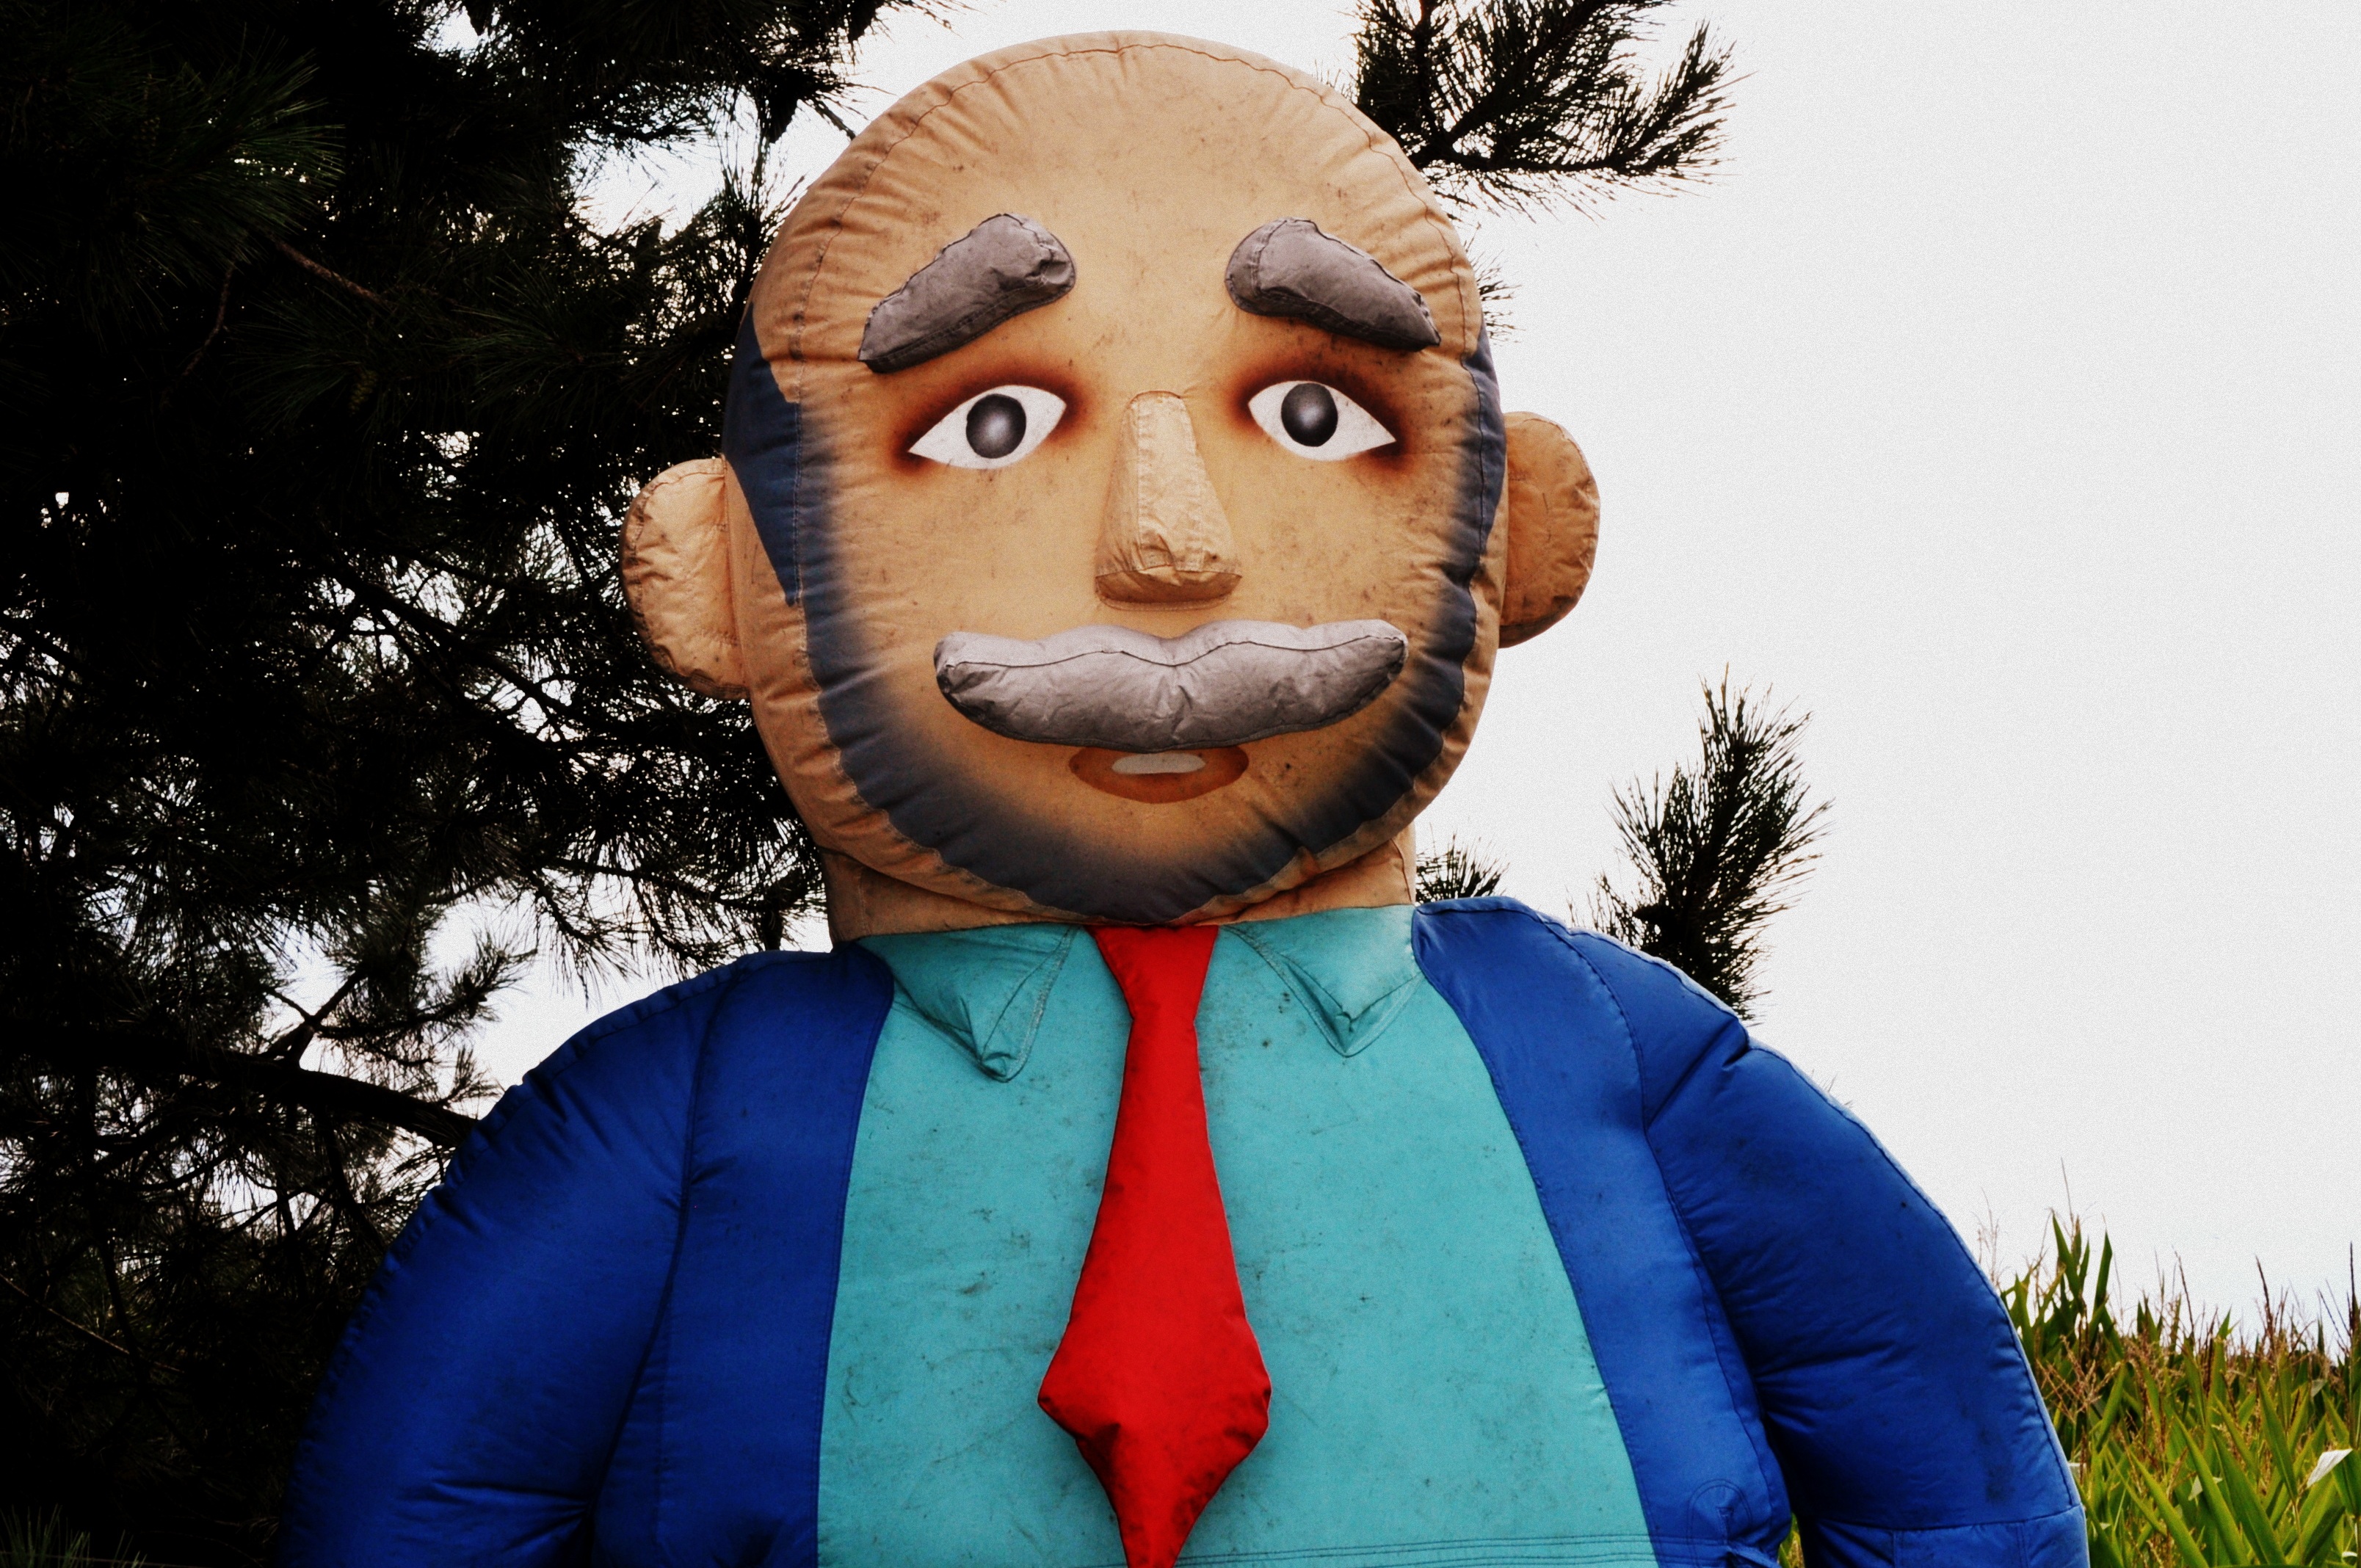
man, people, plastic, tie, blue, clothing, toy, fig, face, fun, head, moustache, funny, costume, mascot